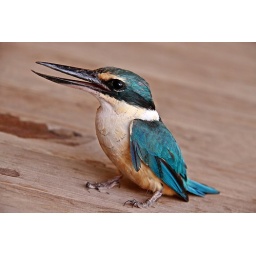
this scared kingfisher was in recovery mode after hitting the window of the house where we were farmsitting at Nyngan